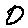
Label: 0